KiYa 143

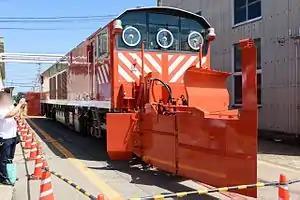
KiYa 143-2 at Kanazawa Depot in August 2016

The is a four-axle B-B wheel arrangement diesel-hydraulic locomotive type operated in Japan since 2014 by West Japan Railway Company (JR West).